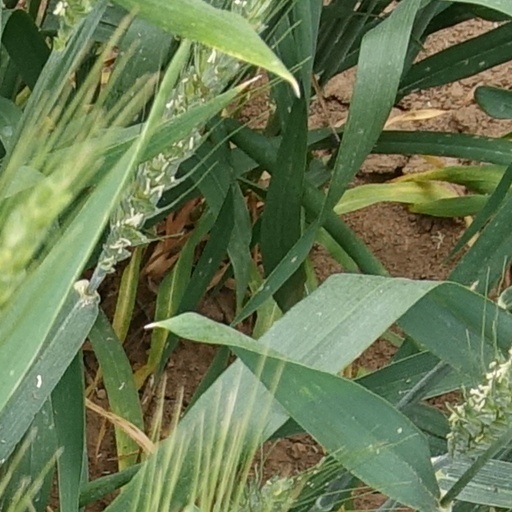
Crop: wheat